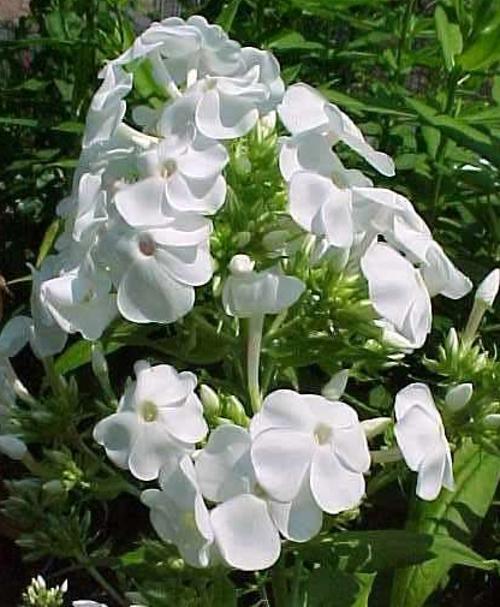
Label: garden phlox